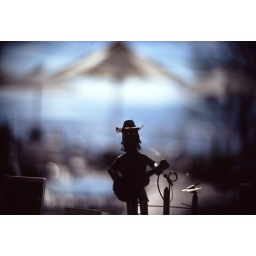
tin man is standing beside a blue sea. Leica M6 TTL, Noctilux 50mm F1.0, ND8 &amp;amp; ND4, Provia 100